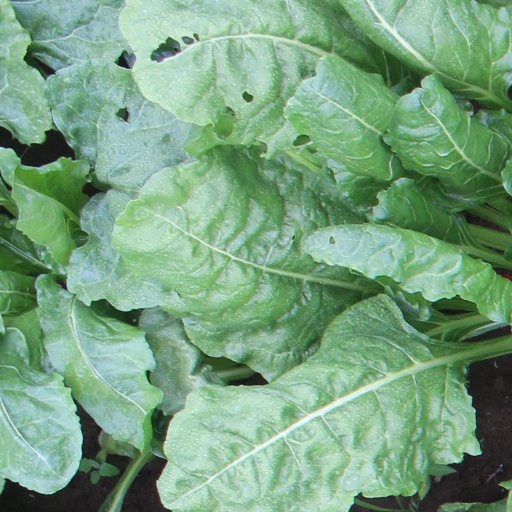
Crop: sugar beet